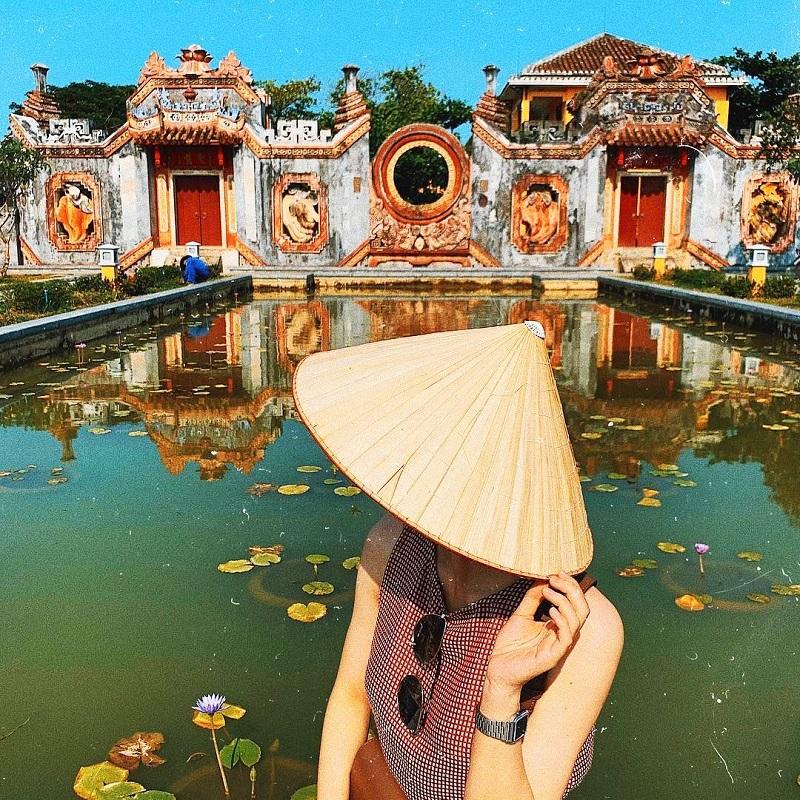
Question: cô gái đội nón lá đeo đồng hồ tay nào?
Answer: tay trái